Wake the Union

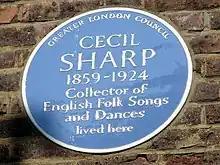
Knightley took part in the Cecil Sharp Project in early 2012 to celebrate Cecil Sharp.

Show of Hands released their fourteenth studio album "Arrogance Ignorance and Greed" in 2009. The album was the second consecutive release by the band produced by an "outside producer", namely Stu Hanna of the English folk duo Megson, with additional production by Mark Tucker. The album followed a painfully emotion period for Steve Knightley where members of his family battled serious illnesses. This led to the album becoming particularly personal and darker than previous Show of Hands albums, aided by Hanna's direct and sharp production. The album was also very politically concerned. The album was released to a positive critical reception, many praising the darker tone to the album, although Phil Beer of the duo stated that the album did not sit well with several fans. The album entered the UK Album Chart at number 170, becoming their first album to chart. In 2010, the duo recorded their second album of cover versions, "Covers 2", for a limited edition release, and recorded a collection of re-recordings of older material, "Backlog 2", in 2011.